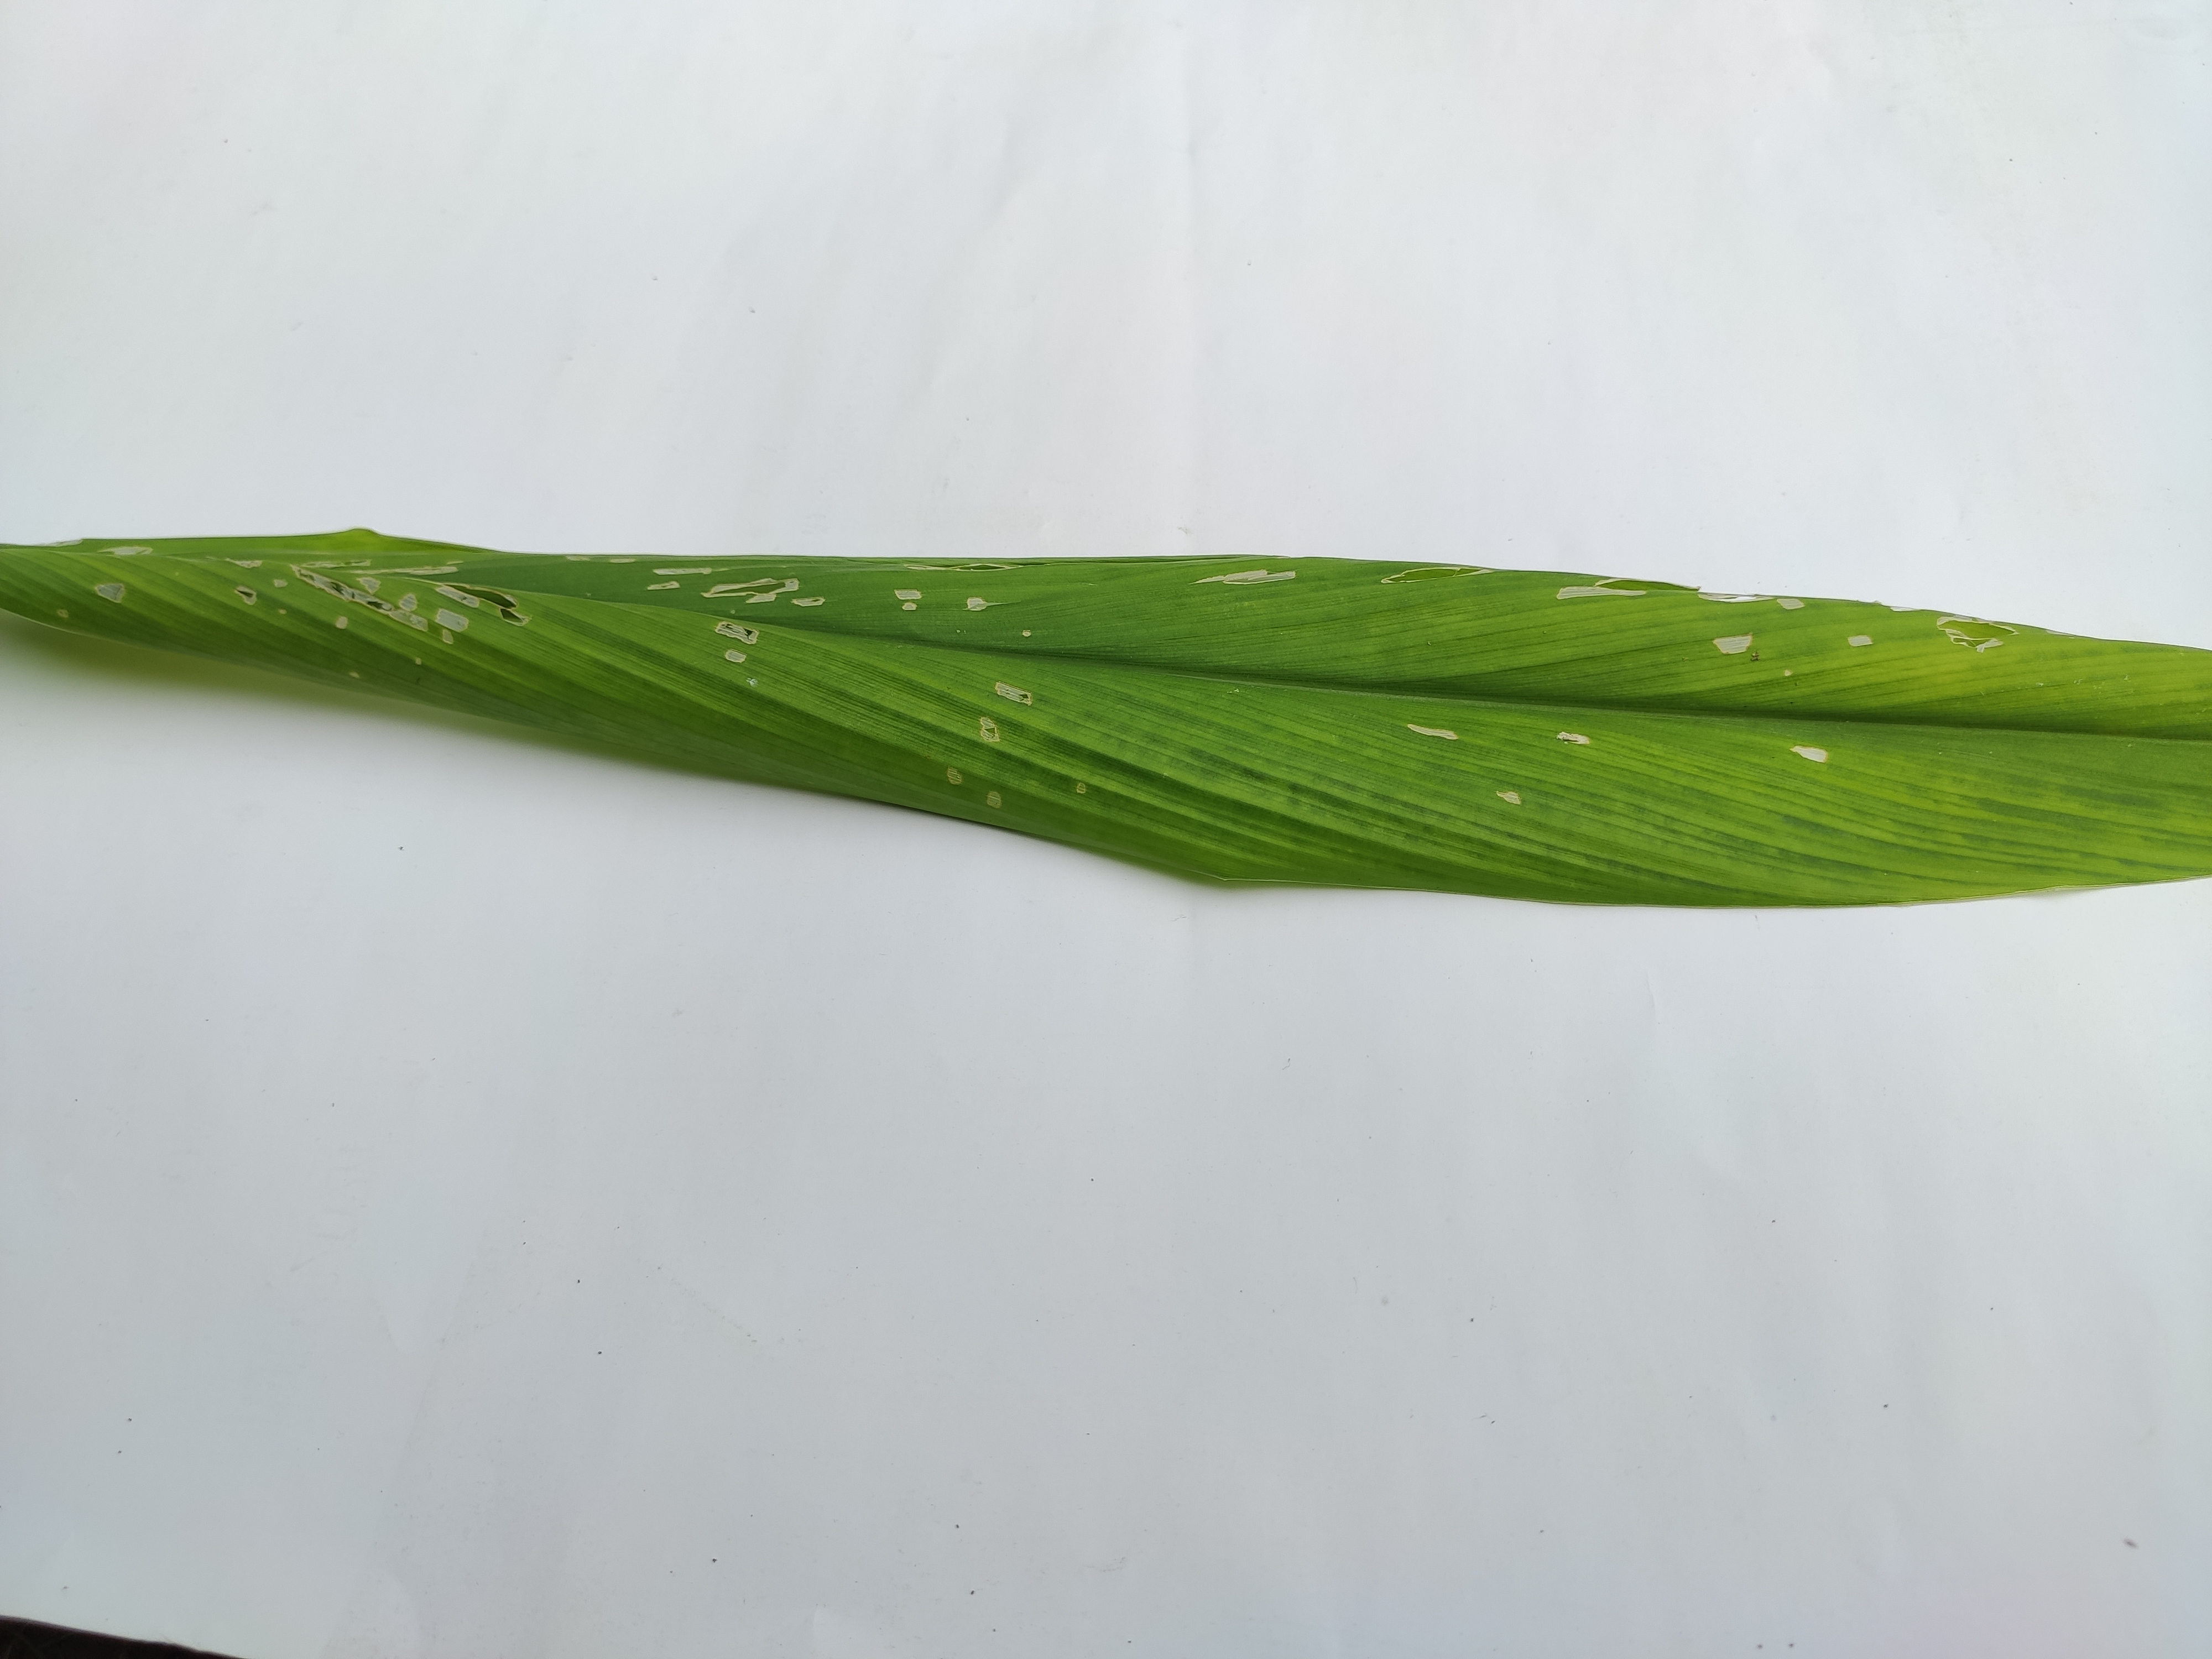
Label: Aphids_Disease